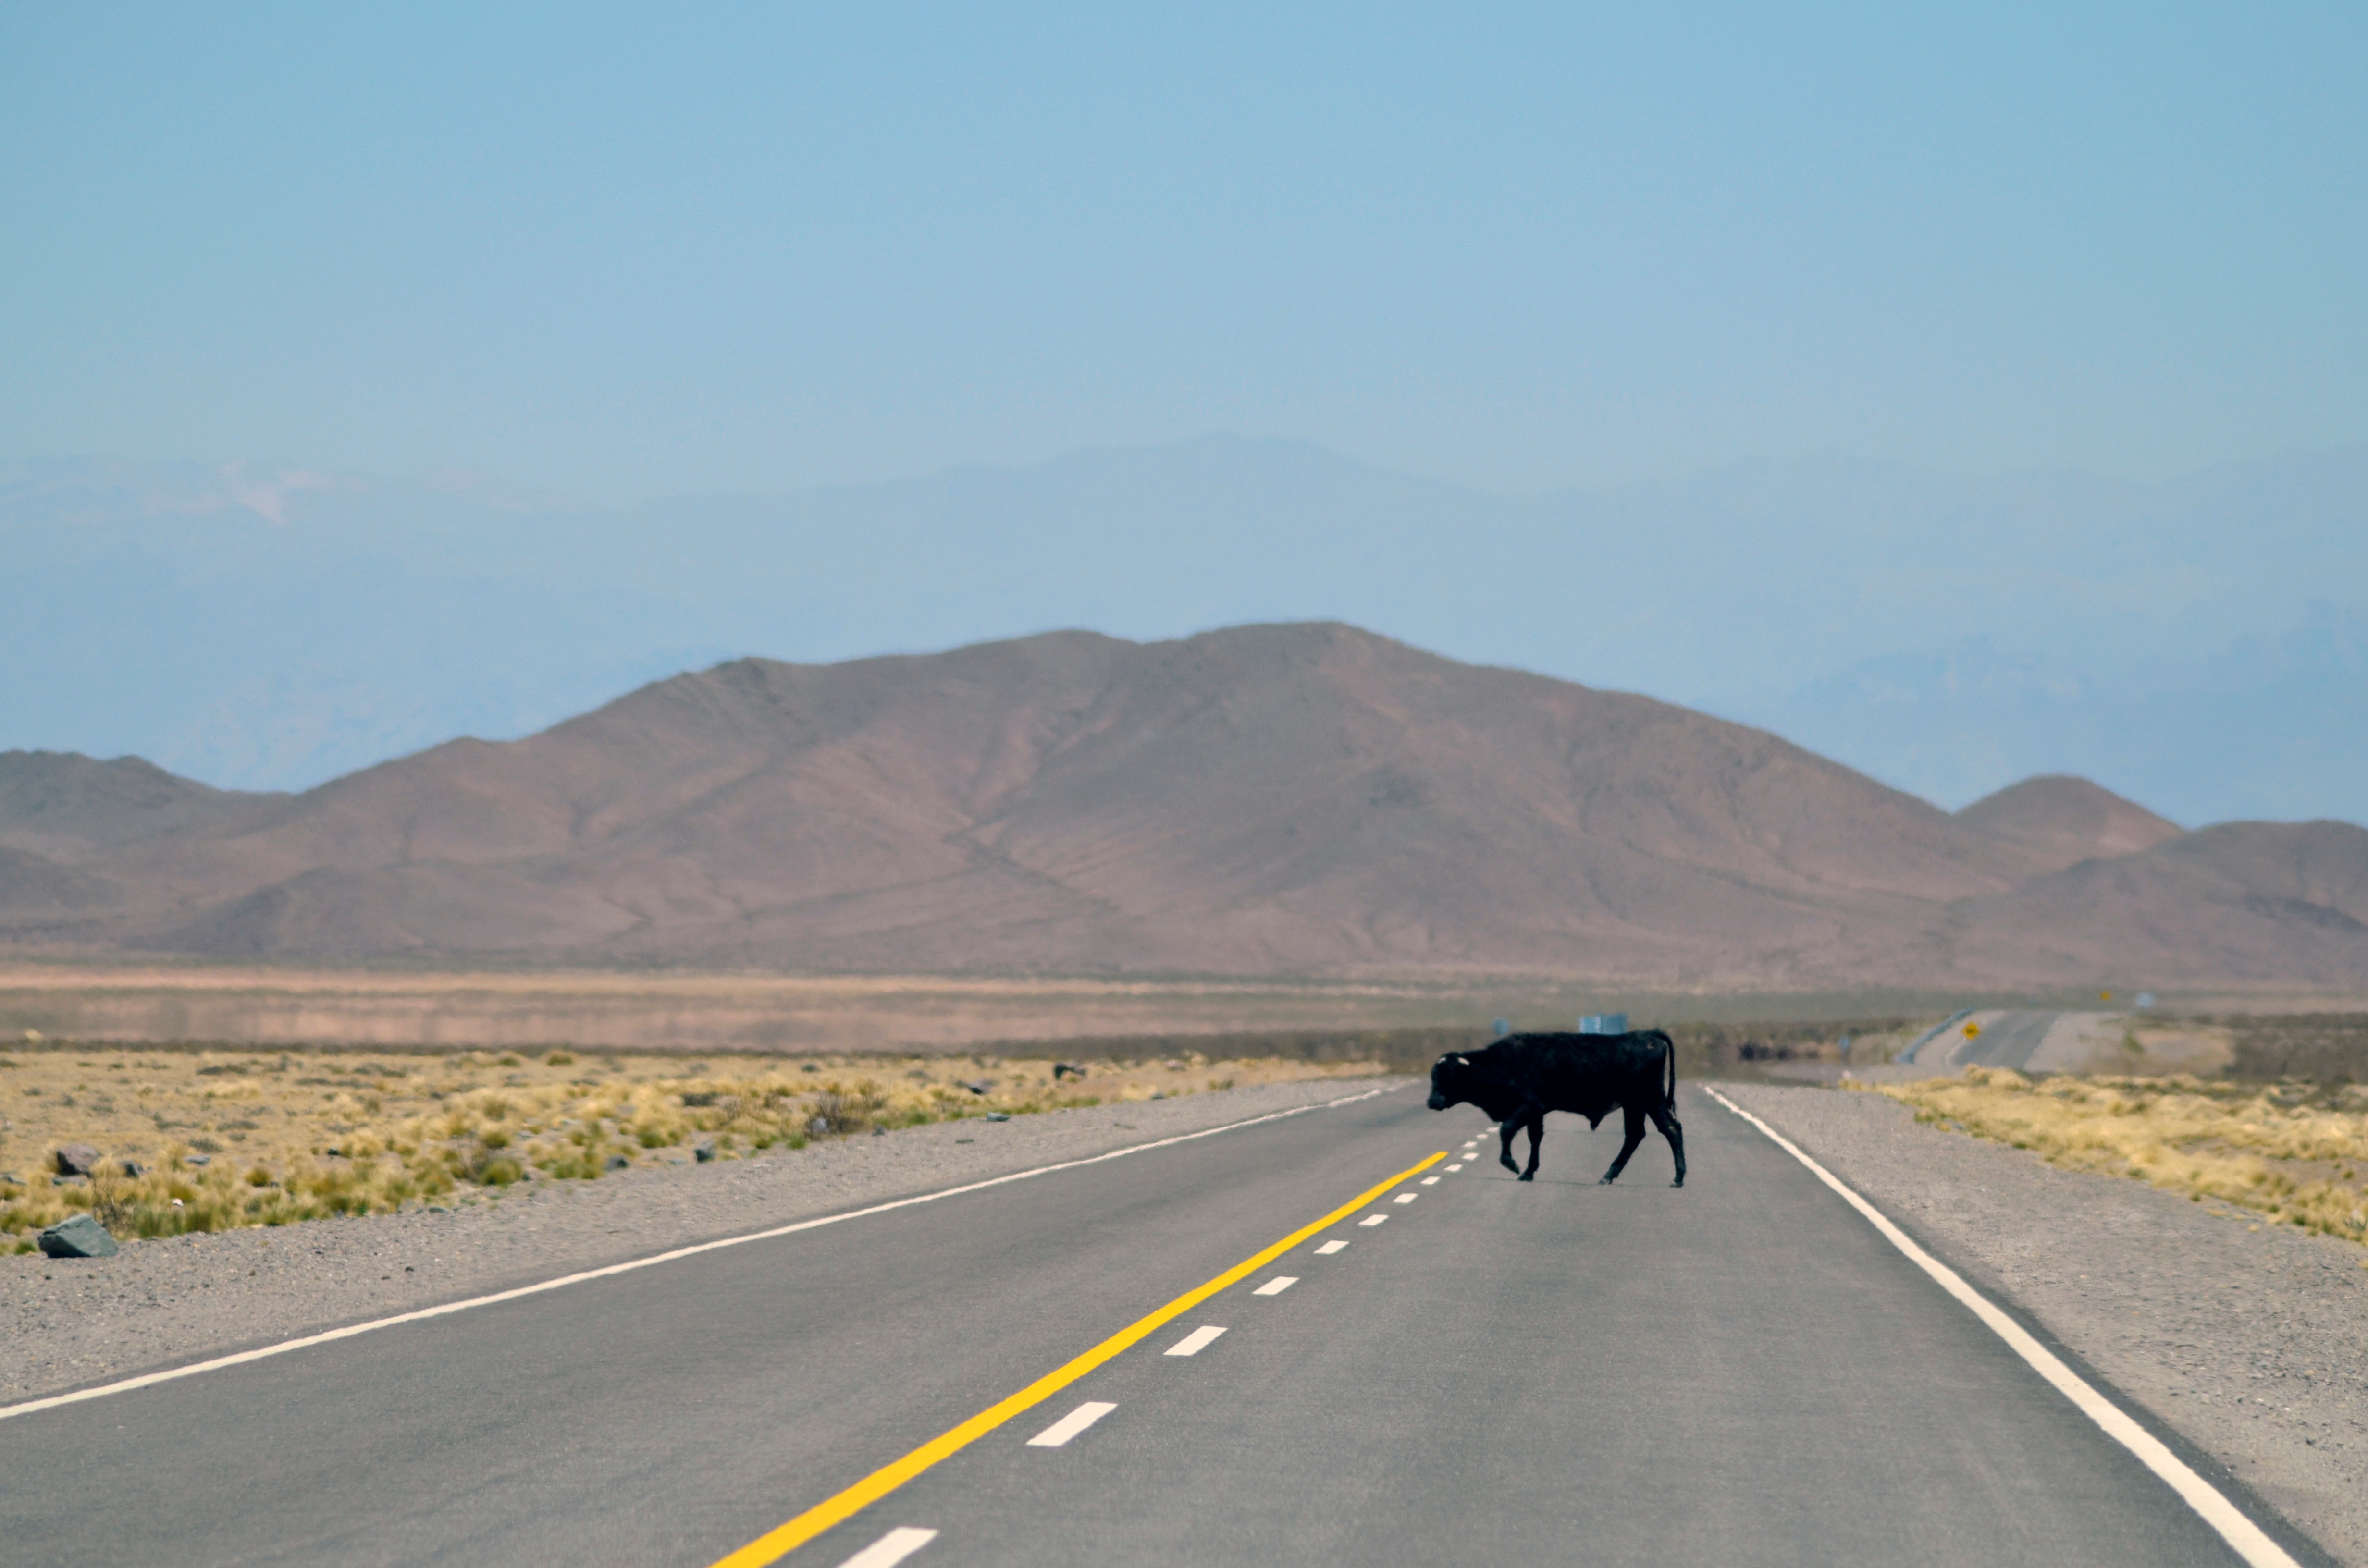
landscape, grass, horizon, mountain, road, prairie, hill, desert, highway, asphalt, cow, route, plain, road trip, infrastructure, plateau, controlled access highway